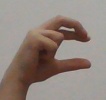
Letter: thal